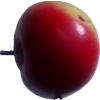
Label: Apple 11